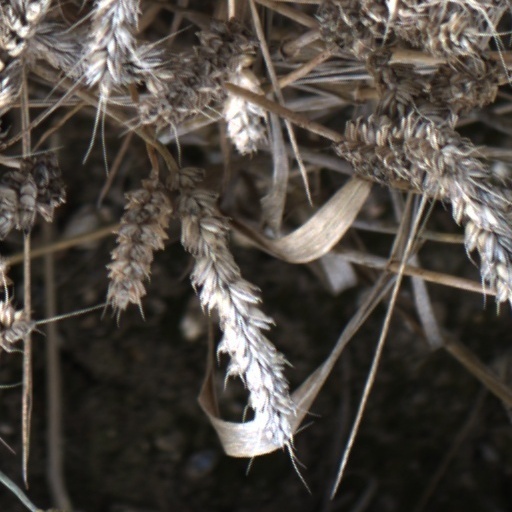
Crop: wheat